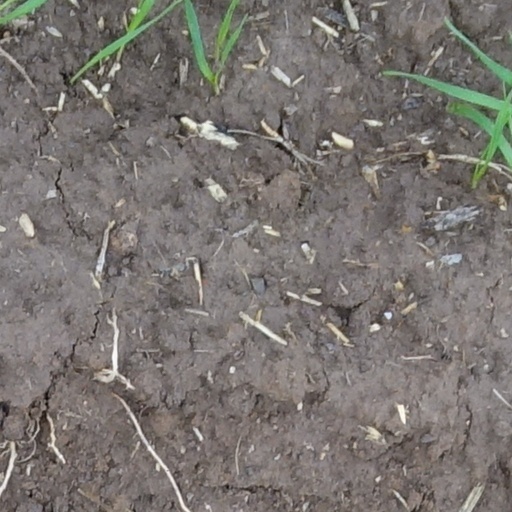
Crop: wheat